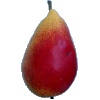
Label: Pear 2